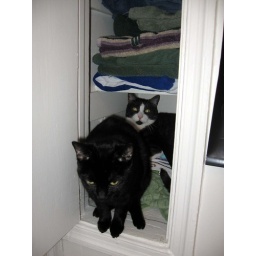
2 cats in a towel closet